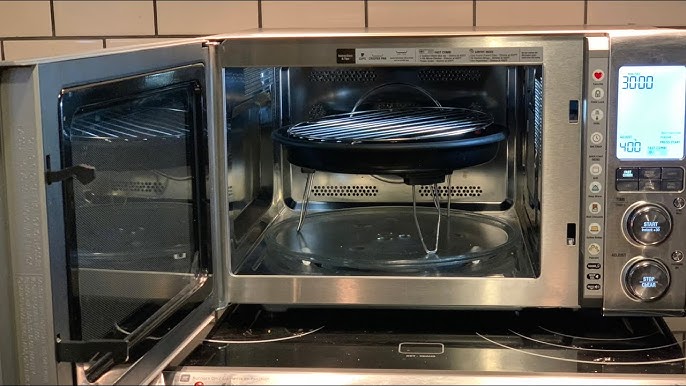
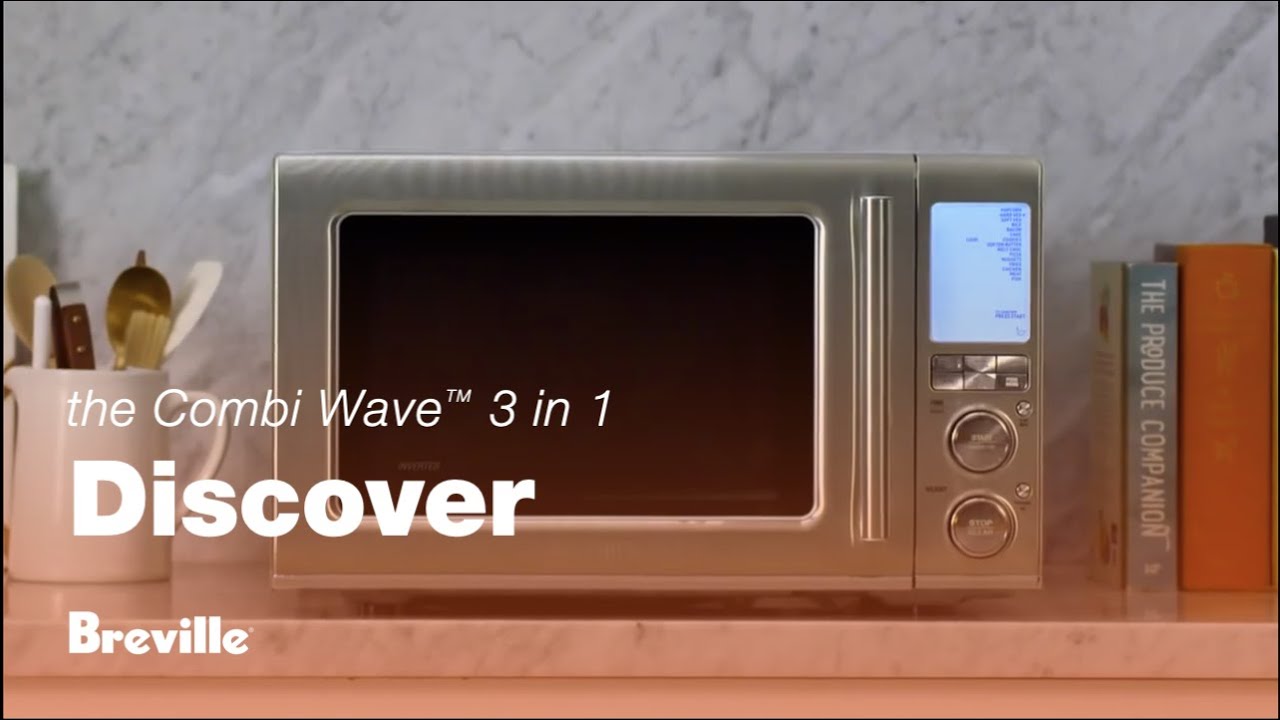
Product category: misc
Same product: yes